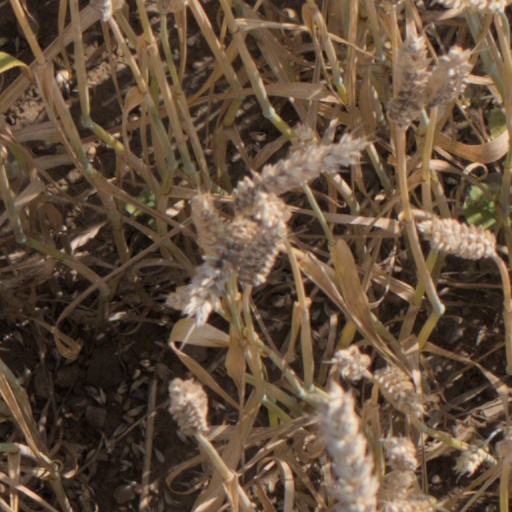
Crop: wheat